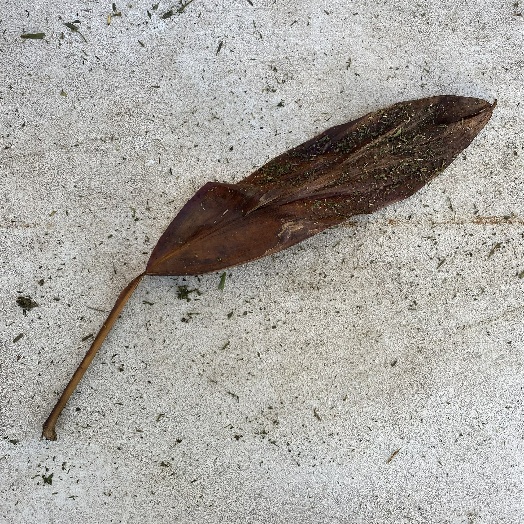
Label: Vegetation